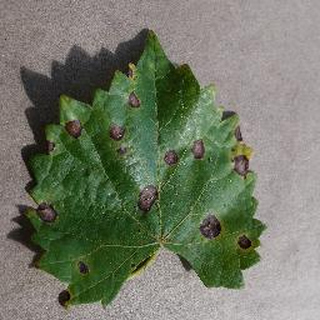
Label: grape_black_rot